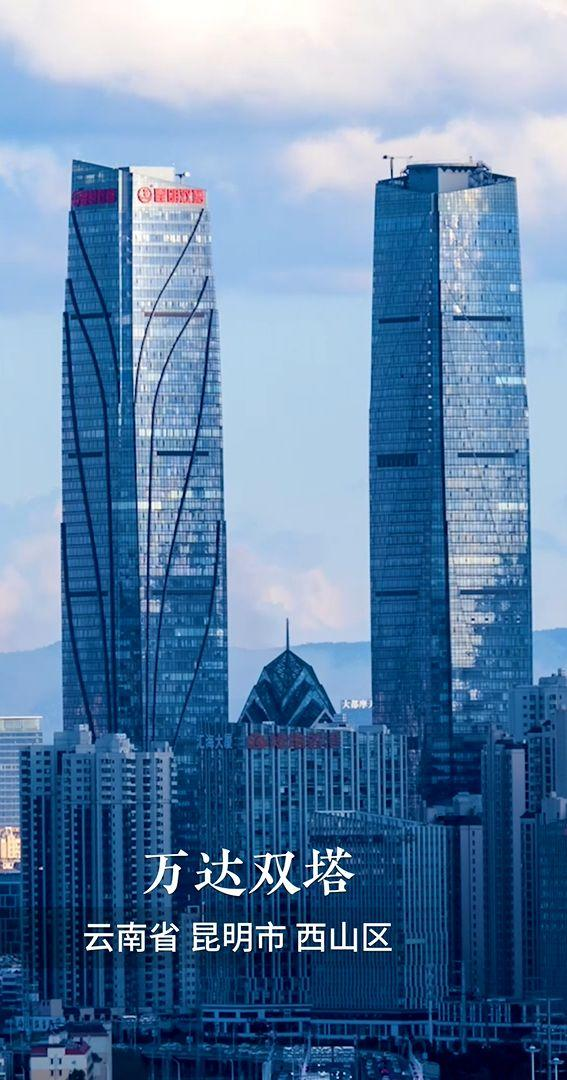
地标名称：万达·昆明双塔
所在城市：昆明市·西山区